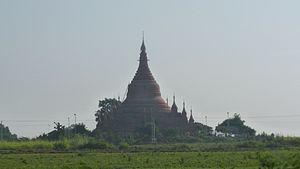
Pinya est l'ancienne capitale du Royaume de Pinya, en Birmanie. Située sur la rive orientale de l'Irrawaddy, près d'Ava, dans l'actuelle Région de Mandalay, elle fut la résidence de six rois qui régnèrent sur la Birmanie centrale de 1312 à 1364.